Imogene Coca

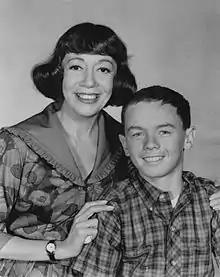
With Billy Booth in the NBC comedy series "Grindl", circa 1964.

In the 1963–64 TV season, Coca portrayed a comic temporary helper in the NBC sitcom "Grindl". It competed with the second half of "The Ed Sullivan Show" and lasted only one season. Coca later starred as a cavewoman with Joe E. Ross in the 1966–67 time-travel satire sitcom "It's About Time".